Postage stamps and postal history of Bhutan

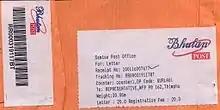
Postal Label for domestic registered mail in Bhutan with separate registration bar code label

Bhutan Post uses postage labels for both regular and registered letters, and Express Mail Service (EMS). All postage labels will indicate date and time, the sending post office, place of addressee, weight of envelope, and costs of postage. EMS and registered letters also indicate name of receiver, EMS or registration tracking number and the registration fee. Registered letters and domestic EMS letters using a postal label, will also have a separate registration or EMS label with a 13-digit reference number and corresponding bar-code, while for international EMS covers this is part of the main label. Registered letters using ordinary postage stamps, will have an analog registration number, often written by hand on the envelope.